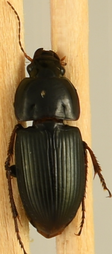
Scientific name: Anisodactylus dulcicollis
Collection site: Blandy Experimental Farm Site (BLAN), plot BLAN_003